Kerry Carpenter

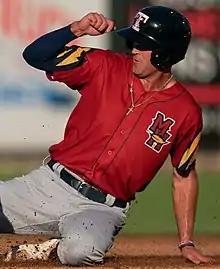
Carpenter with the Mud Hens in 2022

On August 10, 2022, the Tigers selected Carpenter's contract and added him to the Major League roster. He made his MLB debut the same day as Detroit's starting designated hitter, going hitless over four at-bats. He collected his first MLB hit on August 14, a single versus the Chicago White Sox. Carpenter hit his first MLB home run on August 15 off of Eli Morgan of the Cleveland Guardians. For the 2023 season, Carpenter played in 118 games, batting .278 with 20 home runs and 64 RBI.